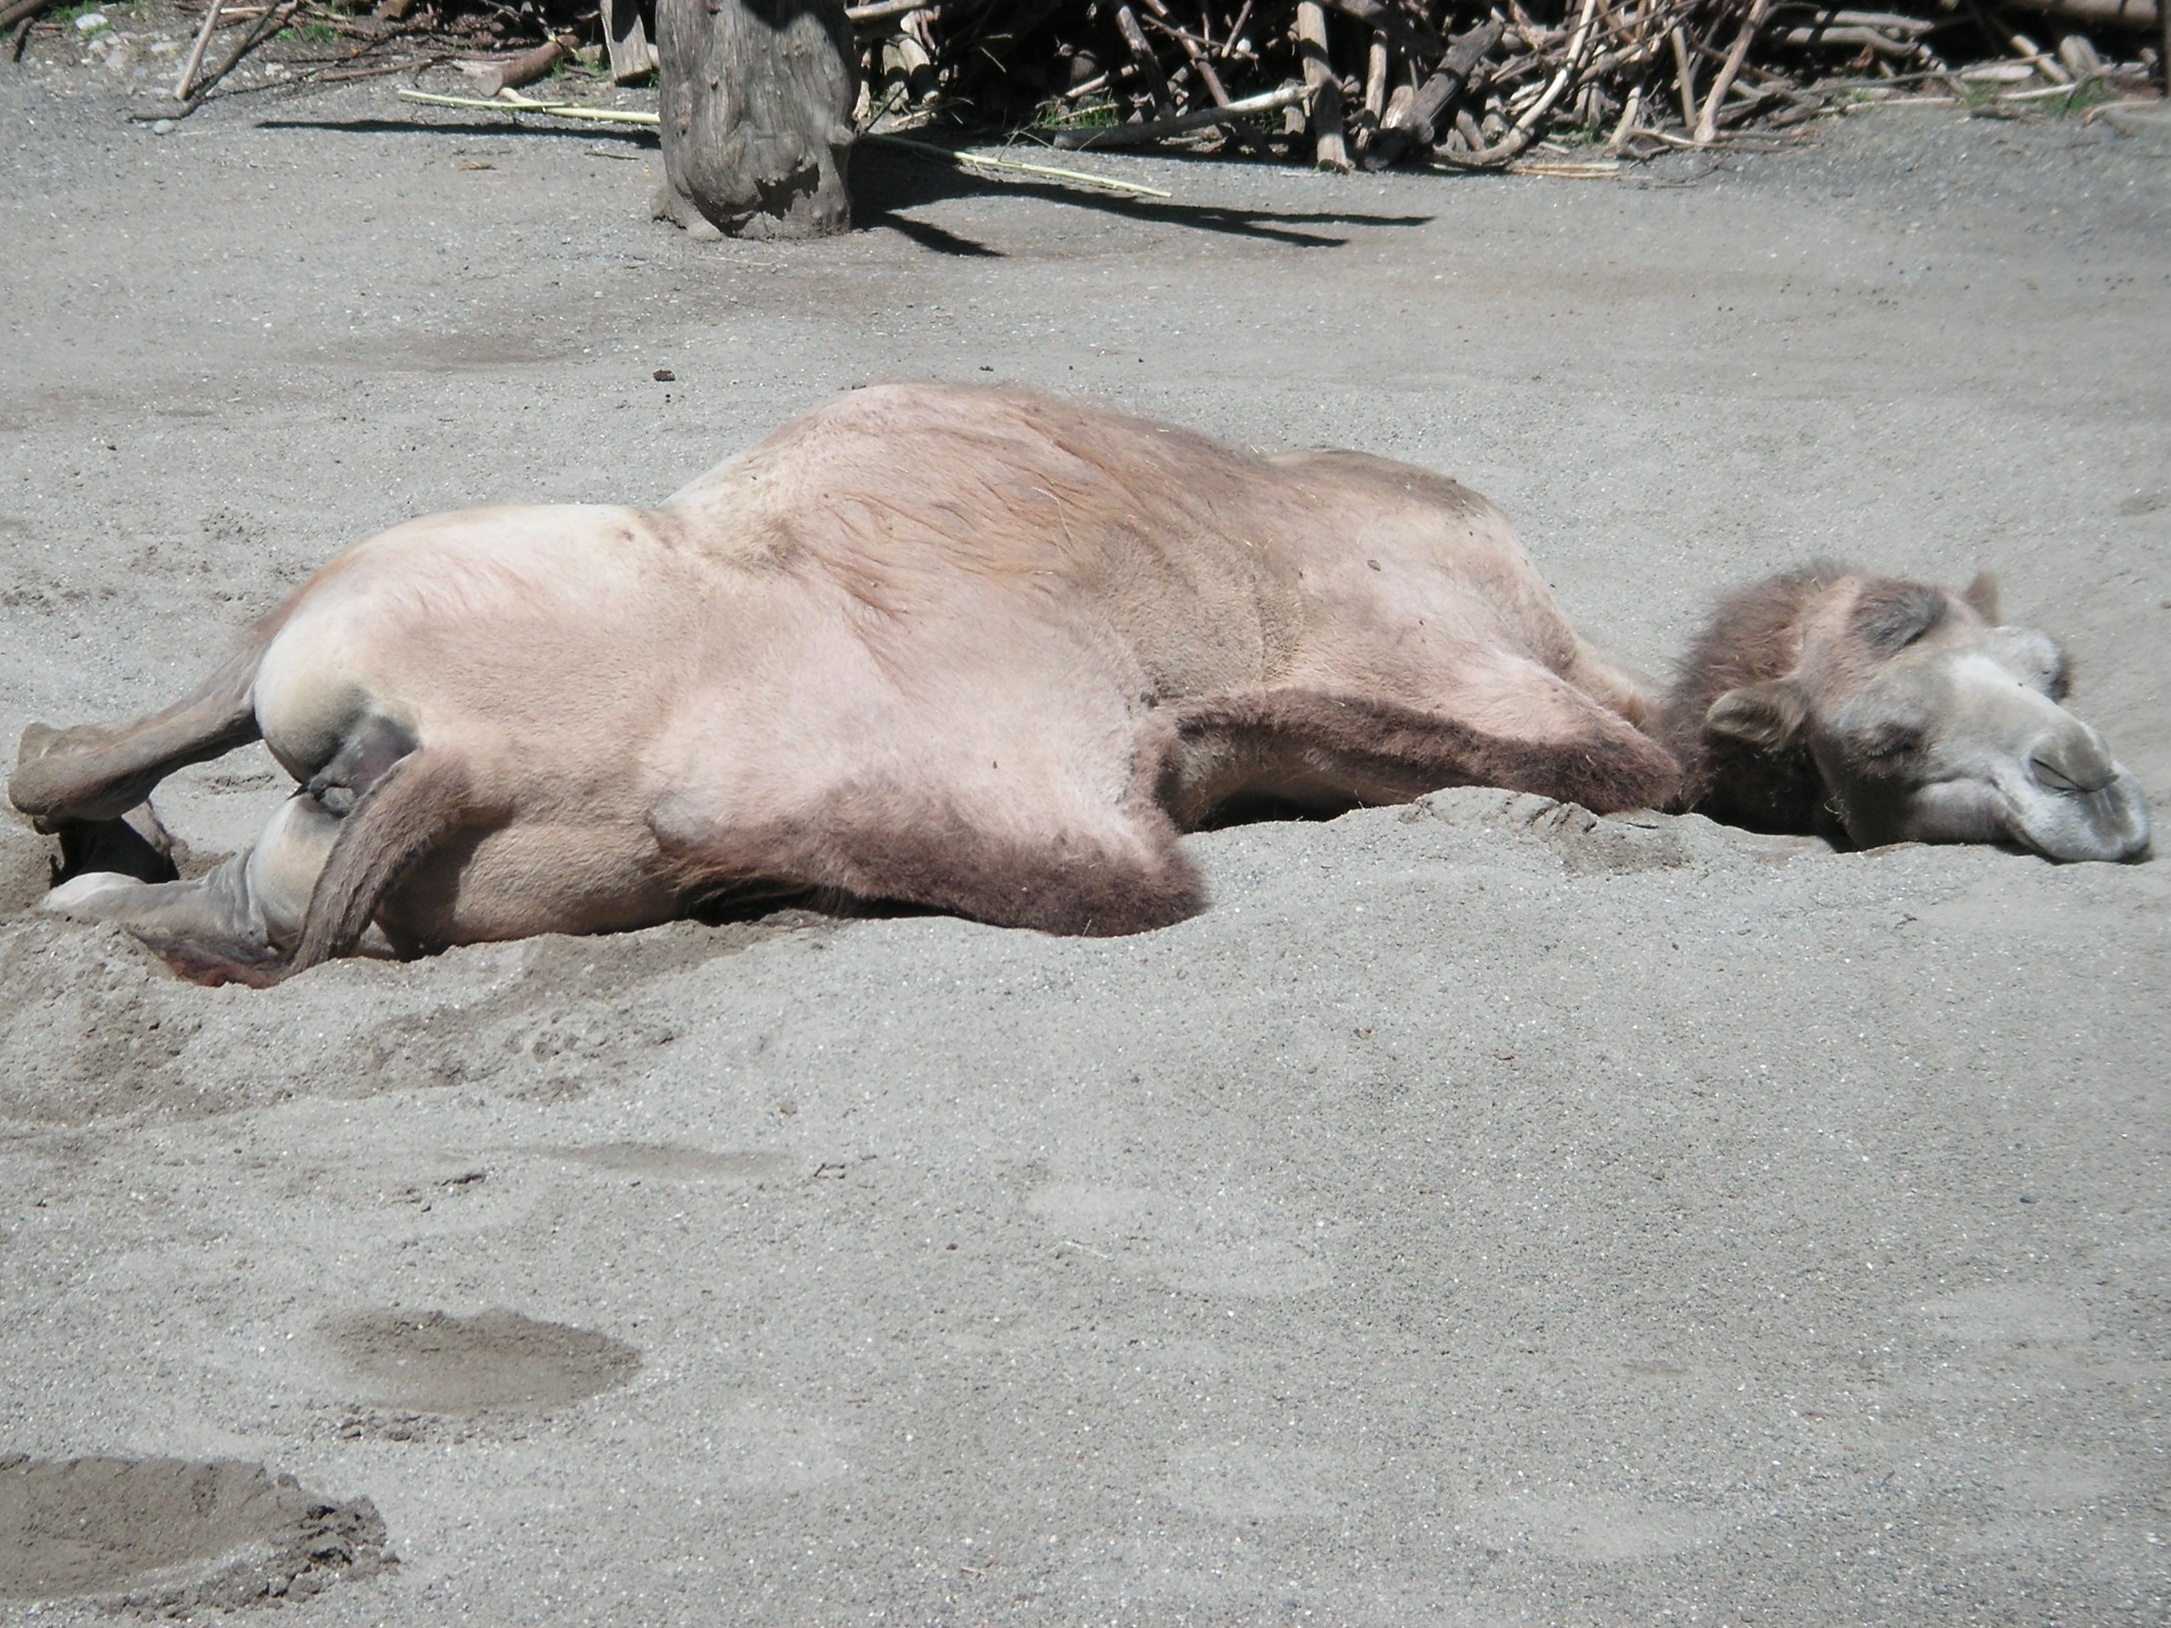
nature, animal, zoo, camel, livestock, mammal, egypt, zurich, desert ship, hump, street dog